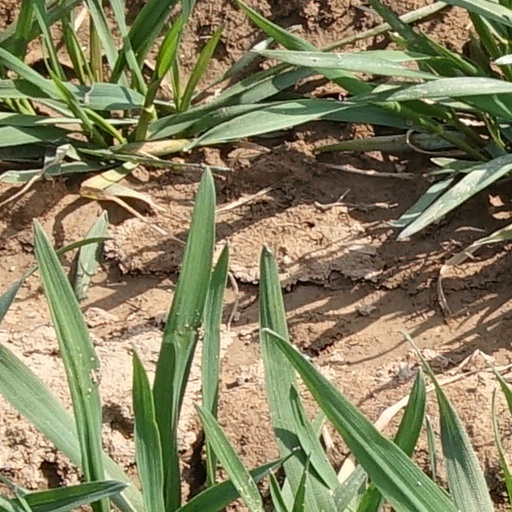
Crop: wheat